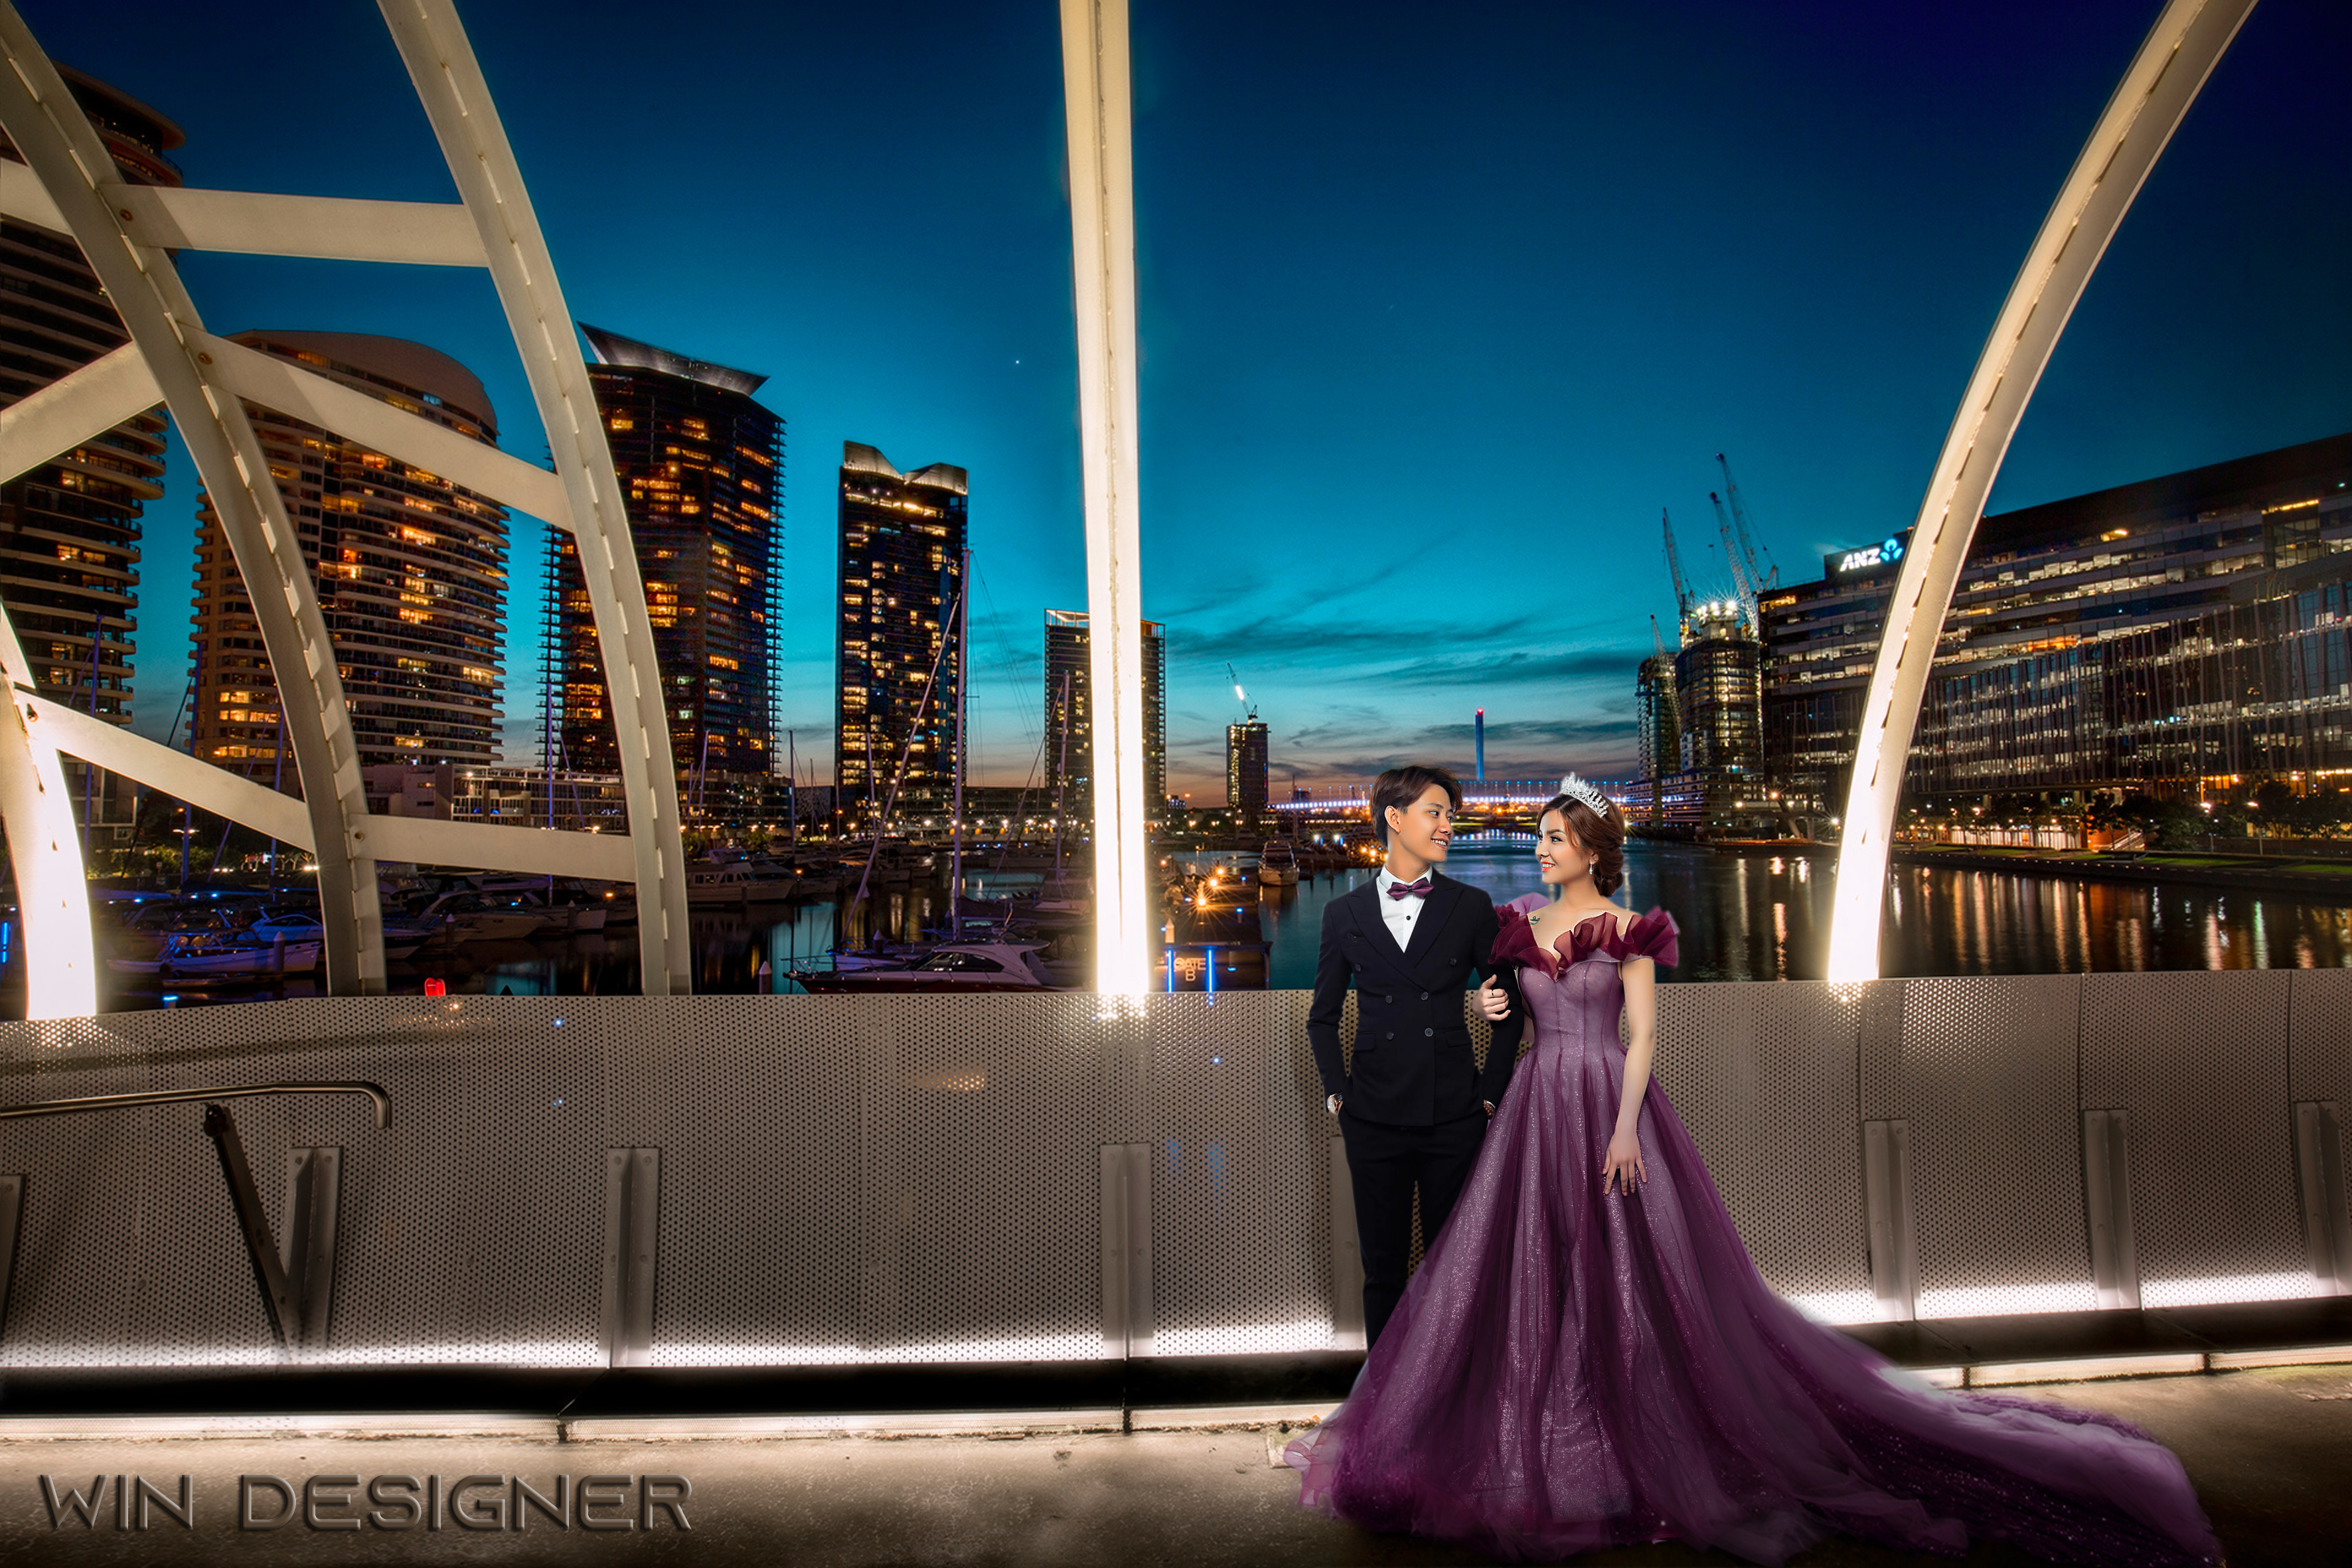
wedding, photograph, dress, blue, sky, bride, architecture, photography, ceremony, tree, event, gown, city, downtown, flash photography, night, formal wear